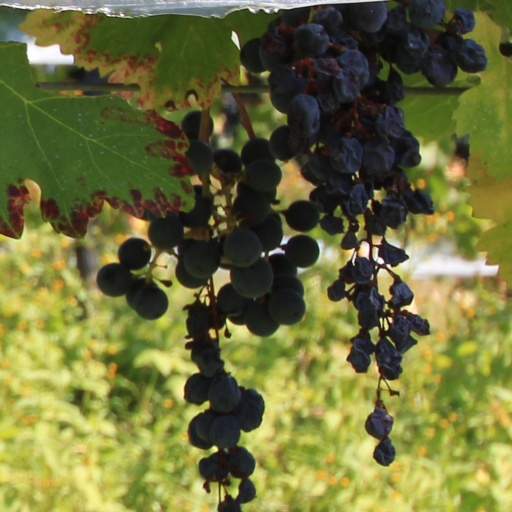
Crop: grape